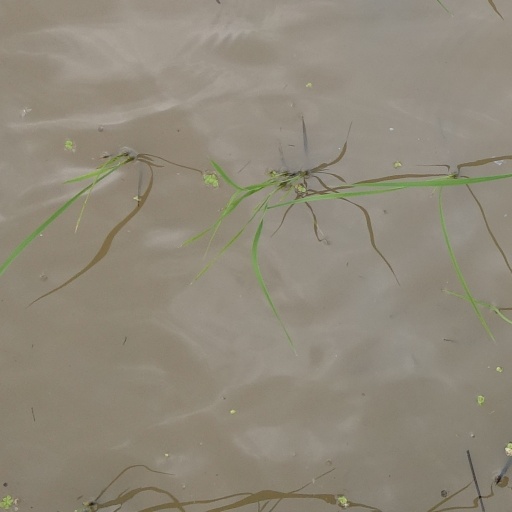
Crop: rice